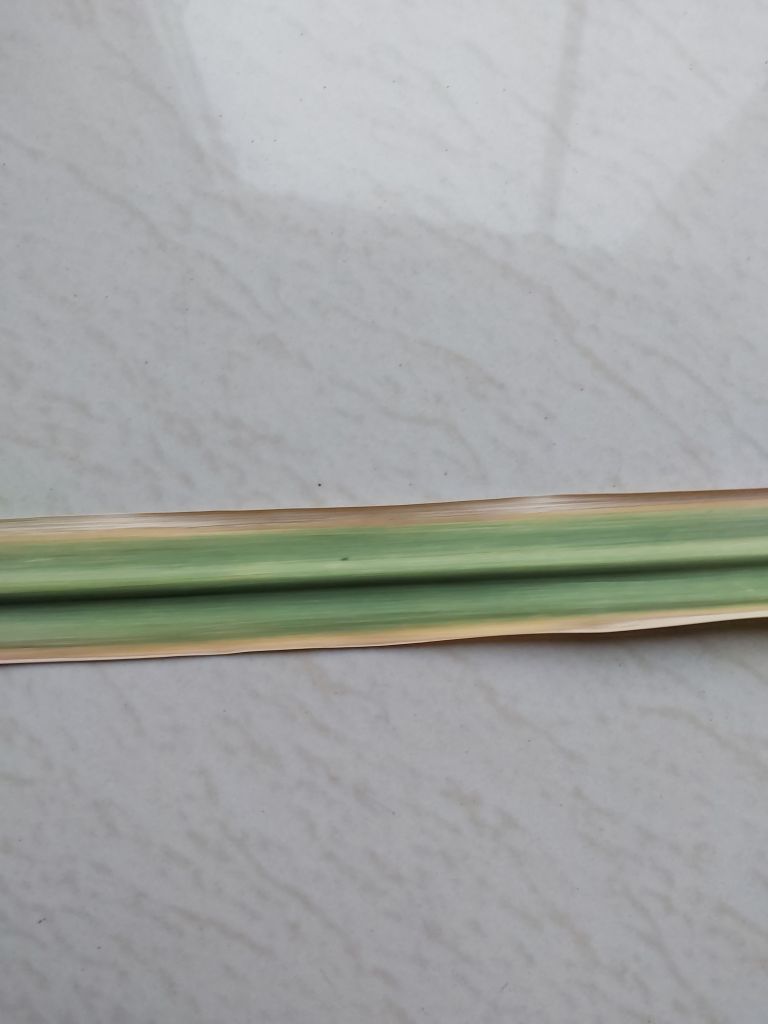
Label: Yellow Leaf